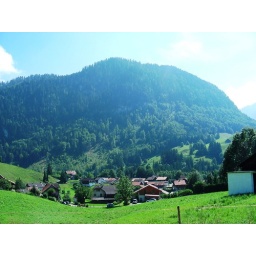
montsalvens lake a few houes near the mountain